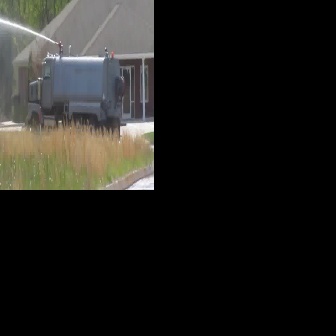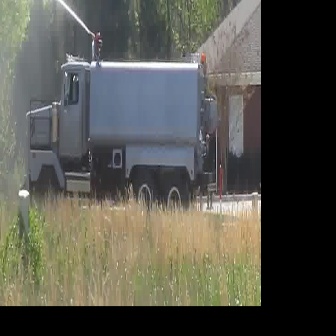
  Please identify the target specified by the bounding box [21,40,126,145] in the first image and locate it in the second image. Return the coordinates in [x_min,y_min,x_max,y_max] format.
Answer: [17,30,217,230]